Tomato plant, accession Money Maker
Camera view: bottom (45 deg); turntable rotation: 270 degrees
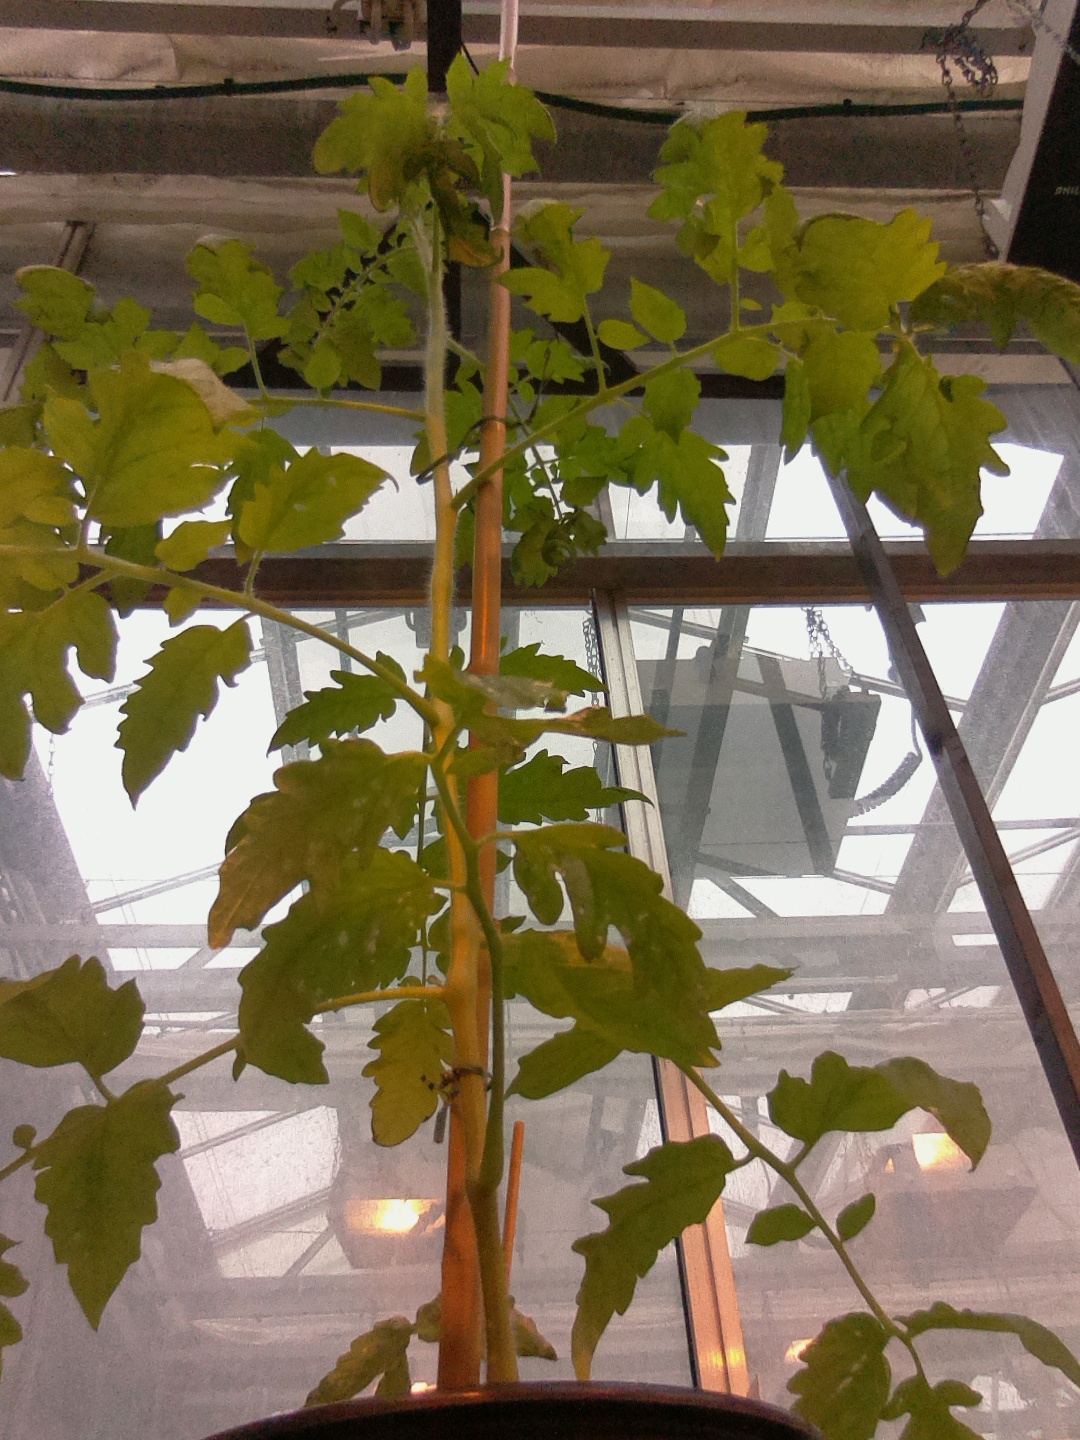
BBCH growth stage 16: 12 of true leaves visible